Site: brandenburg
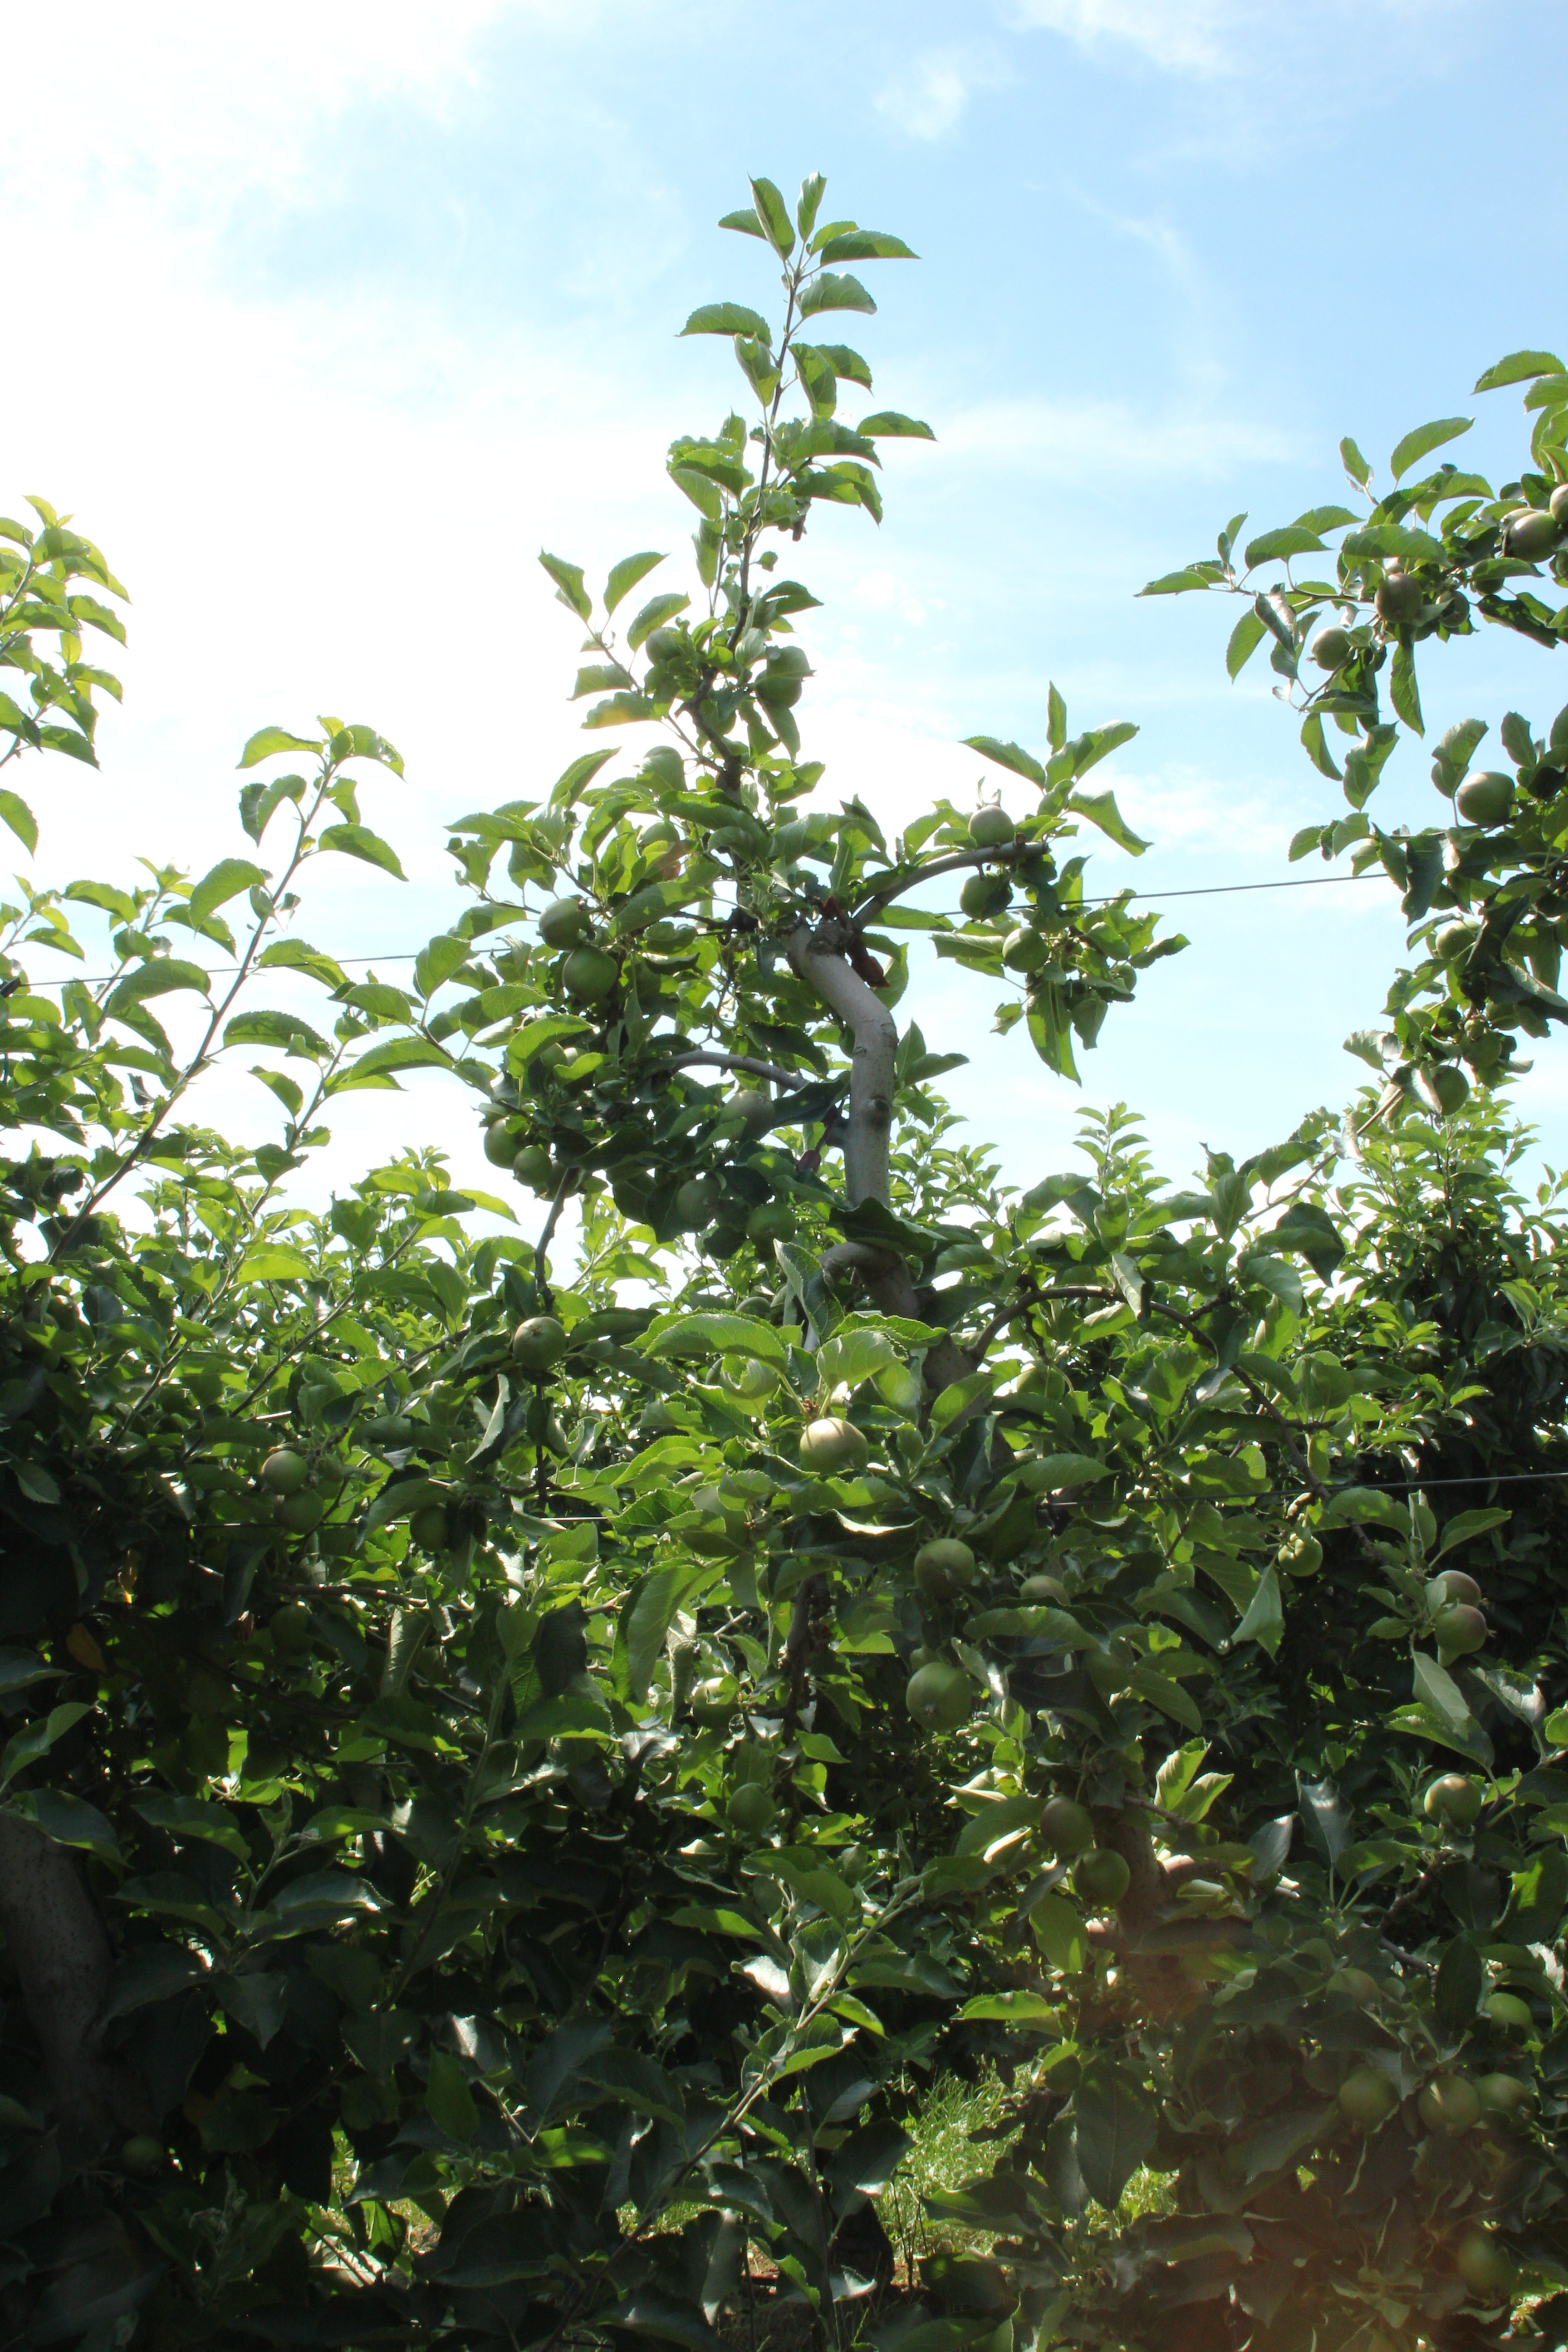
Growth stage (BBCH 74): Development of fruit